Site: brandenburg
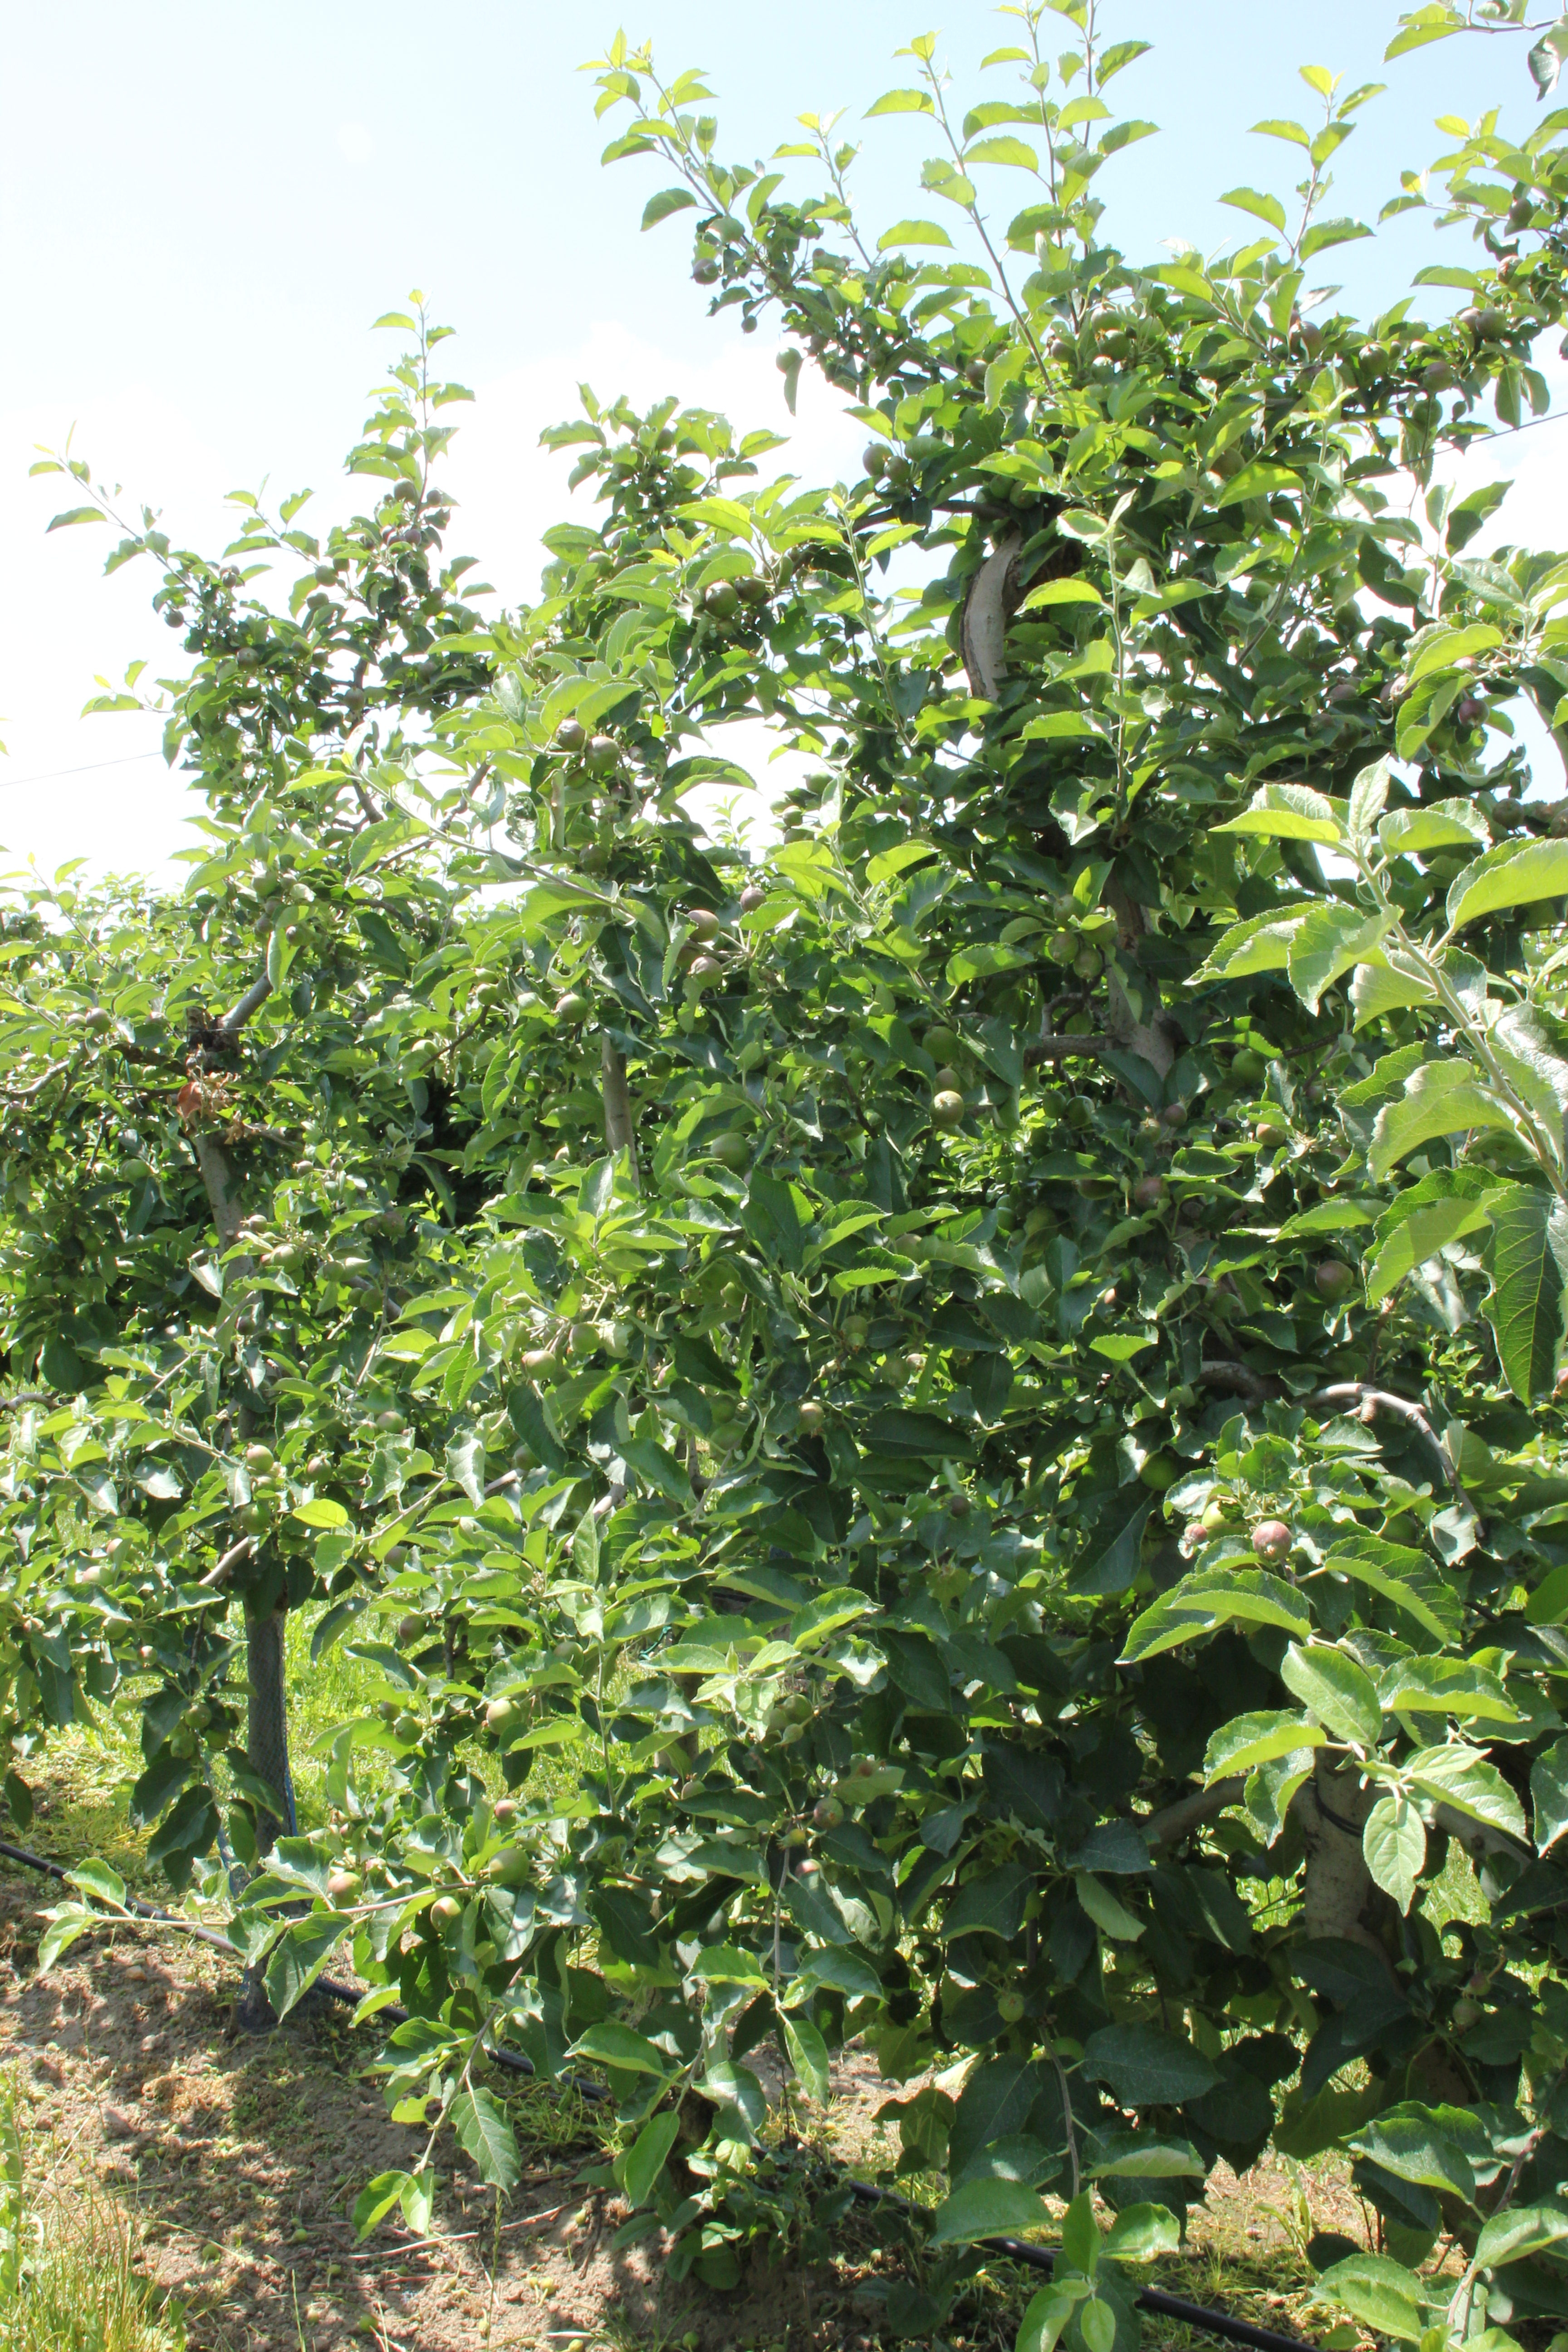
Growth stage (BBCH 73): Development of fruit